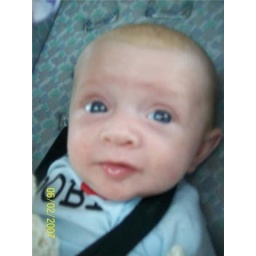
thomas in his car seat